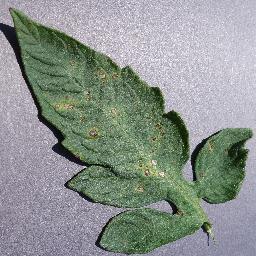
Label: Tomato___Septoria_leaf_spot